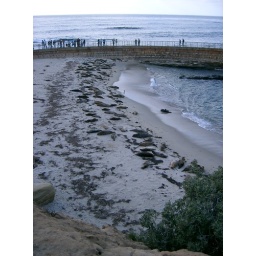
April calving season in the Pacific Ocean brings the sea lions up on the beach at the Children's Wading Pool in La Jolla.